Acerronia Polla

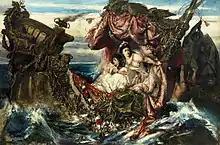
"Der Schiffbruch der Agrippina", by Gustav Wertheimer, showing the drowning of Acerronia

Acerronia Polla was a servant and friend of Agrippina the Younger, the mother of Nero. She was drowned in AD 59, when an unsuccessful attempt was made at the same time to drown Agrippina. She may have been the daughter of Gnaeus Acerronius Proculus, consul in AD 37.